Train numbering in India

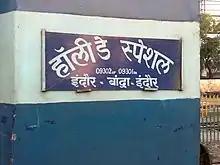
09302 Holiday Special at the Indore-Mumbai Bandra terminus

Train Numbers starting with first two digits as 12 or 22 are super fast trains. Remaining are express trains.